Pierre-Jean Croset

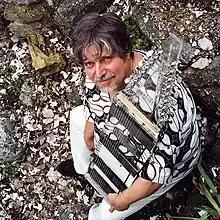

Pierre-Jean Croset (born July 14, 1949, in Grenoble, France) is a composer, an interpreter, a stringed-instrument maker and a French musicologist.